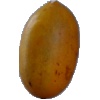
Label: Cucumber Ripe 2